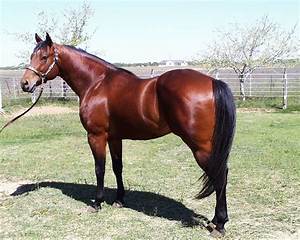
Label: cavallo